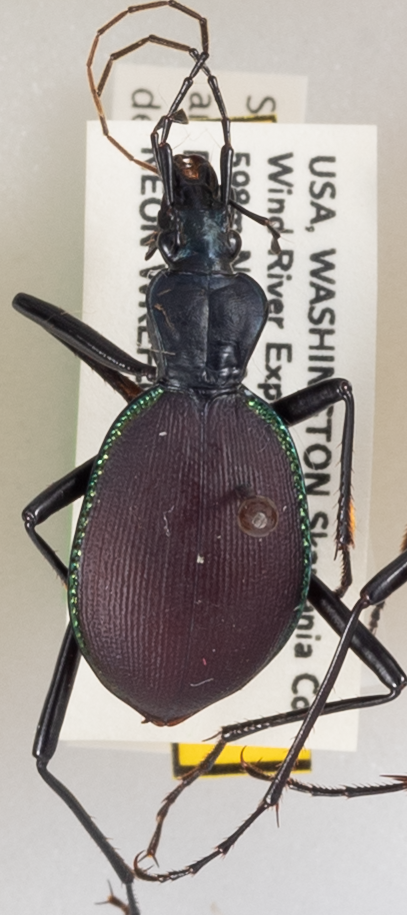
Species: Scaphinotus angusticollis
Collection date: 2019-08-27 04:00:00
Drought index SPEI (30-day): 0.3
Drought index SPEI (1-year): -1.45
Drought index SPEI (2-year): -1.69